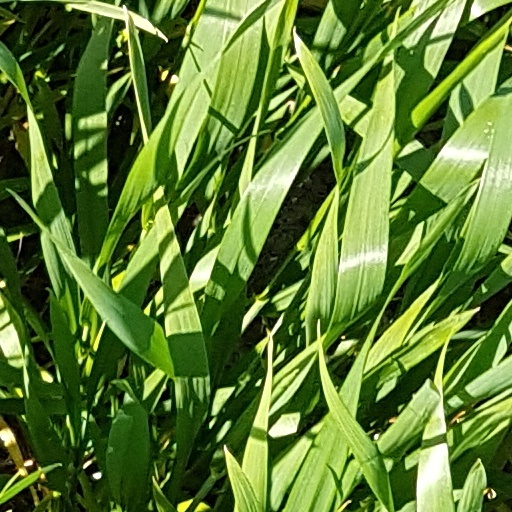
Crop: wheat